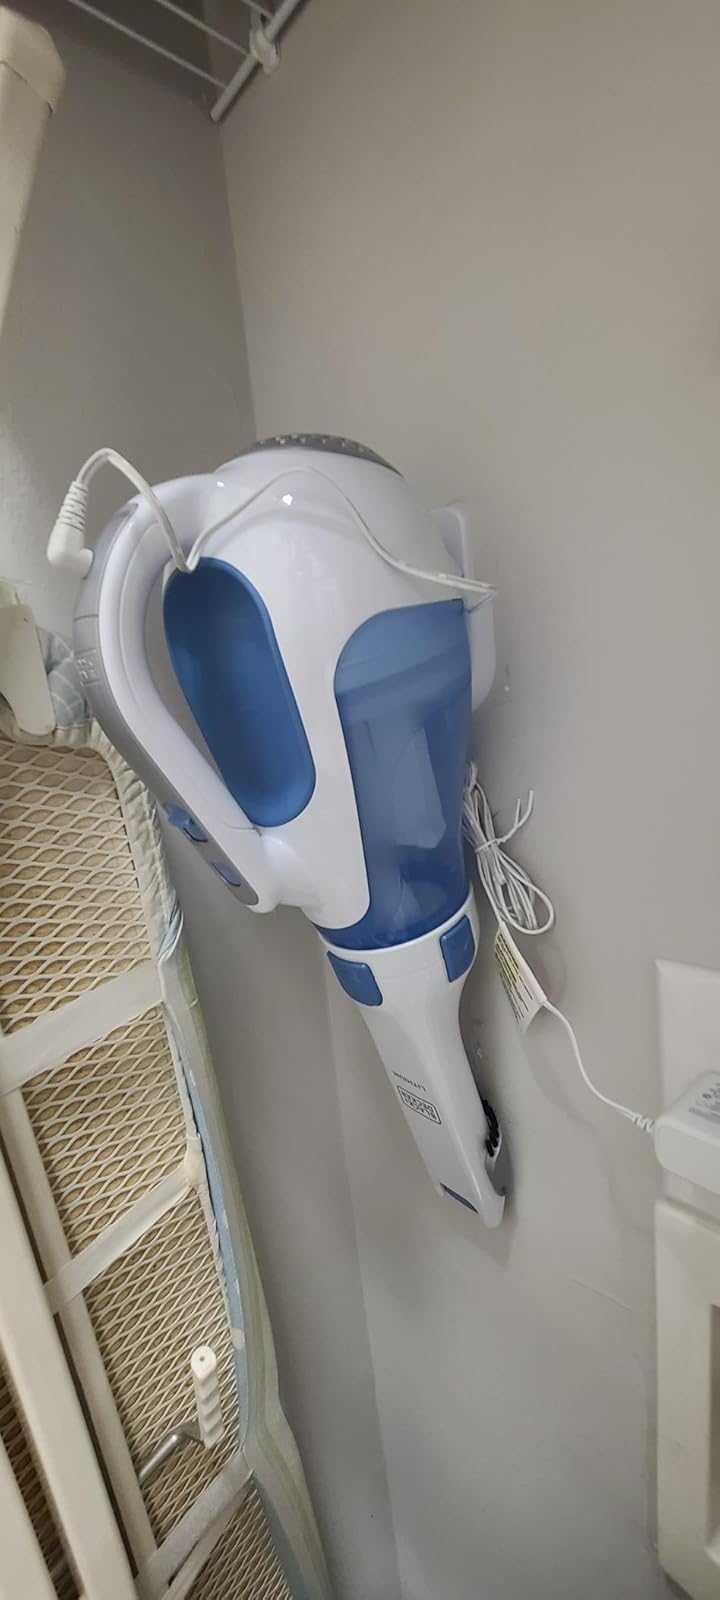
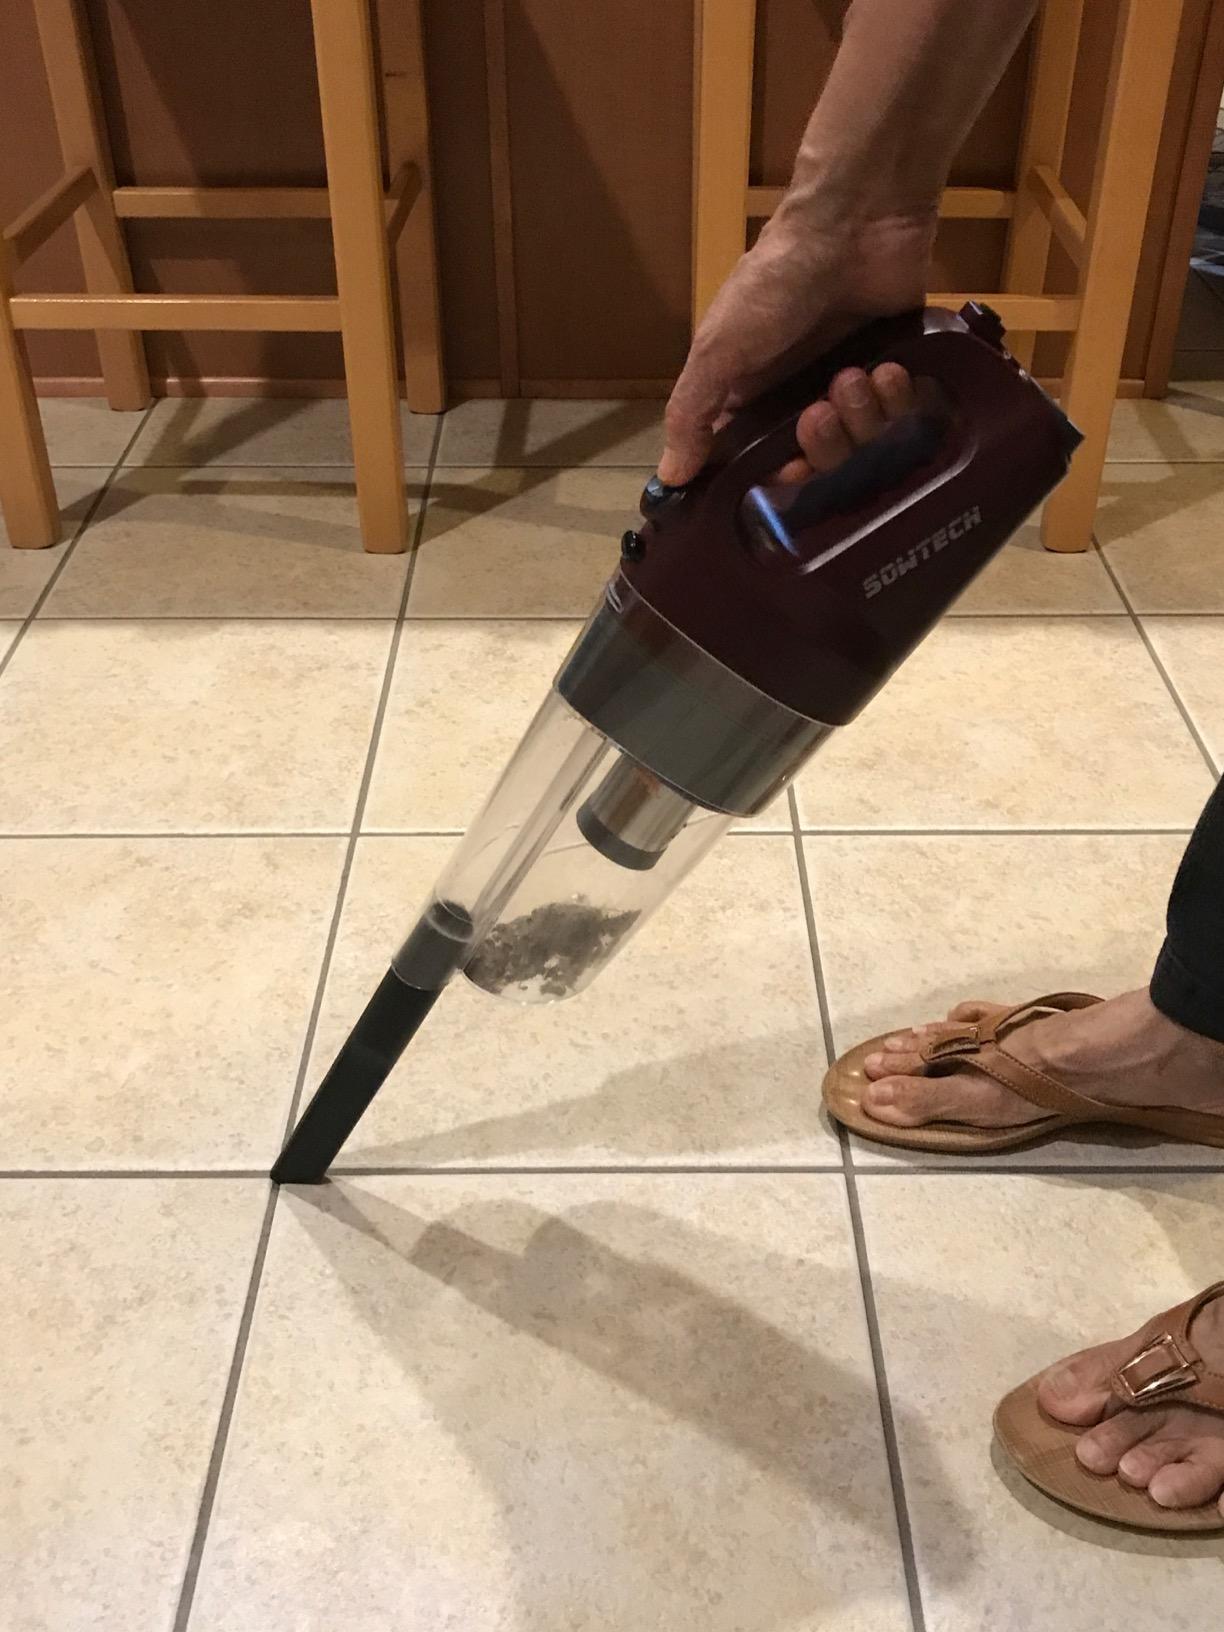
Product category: items_vacuum
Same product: no